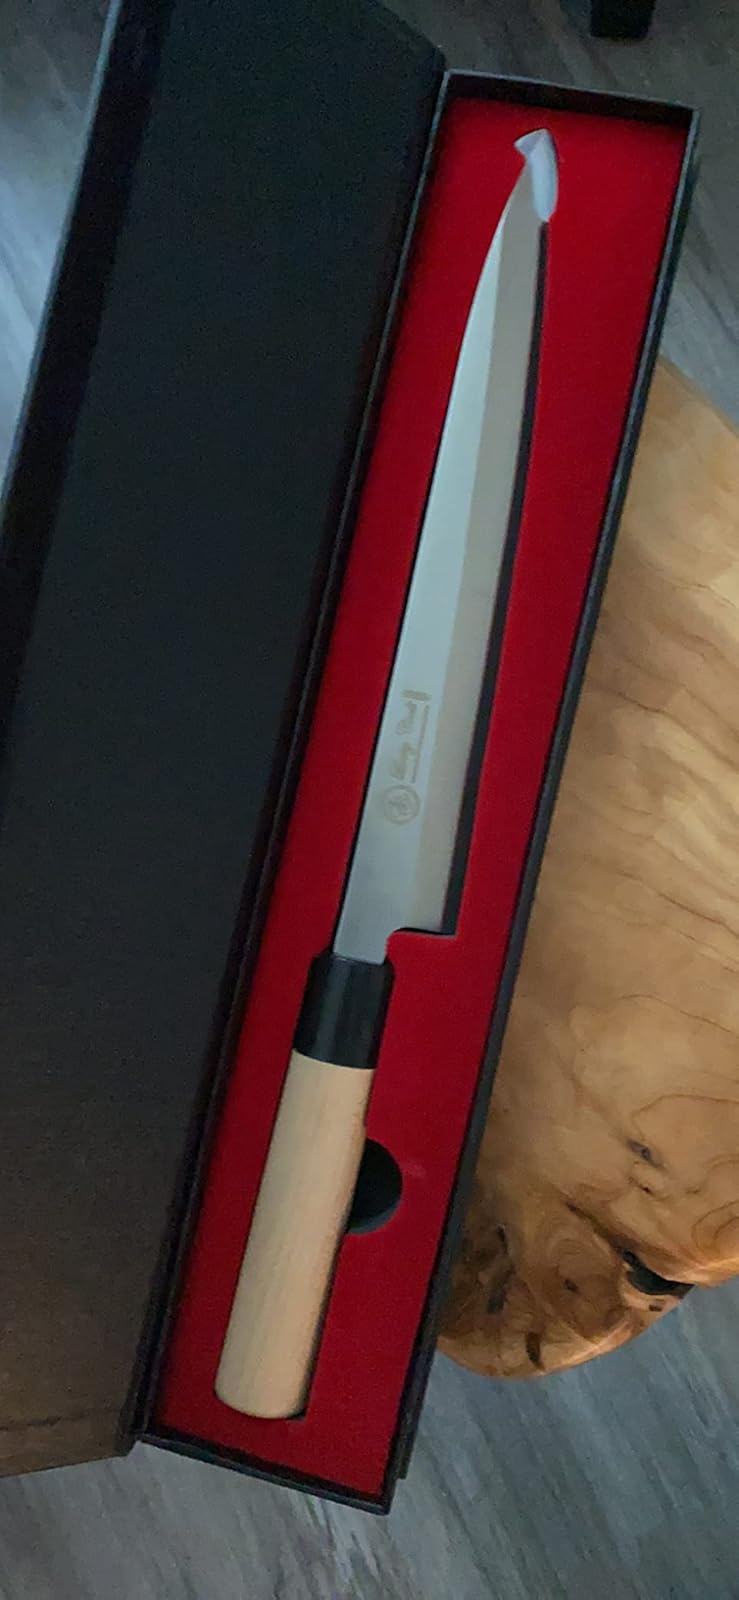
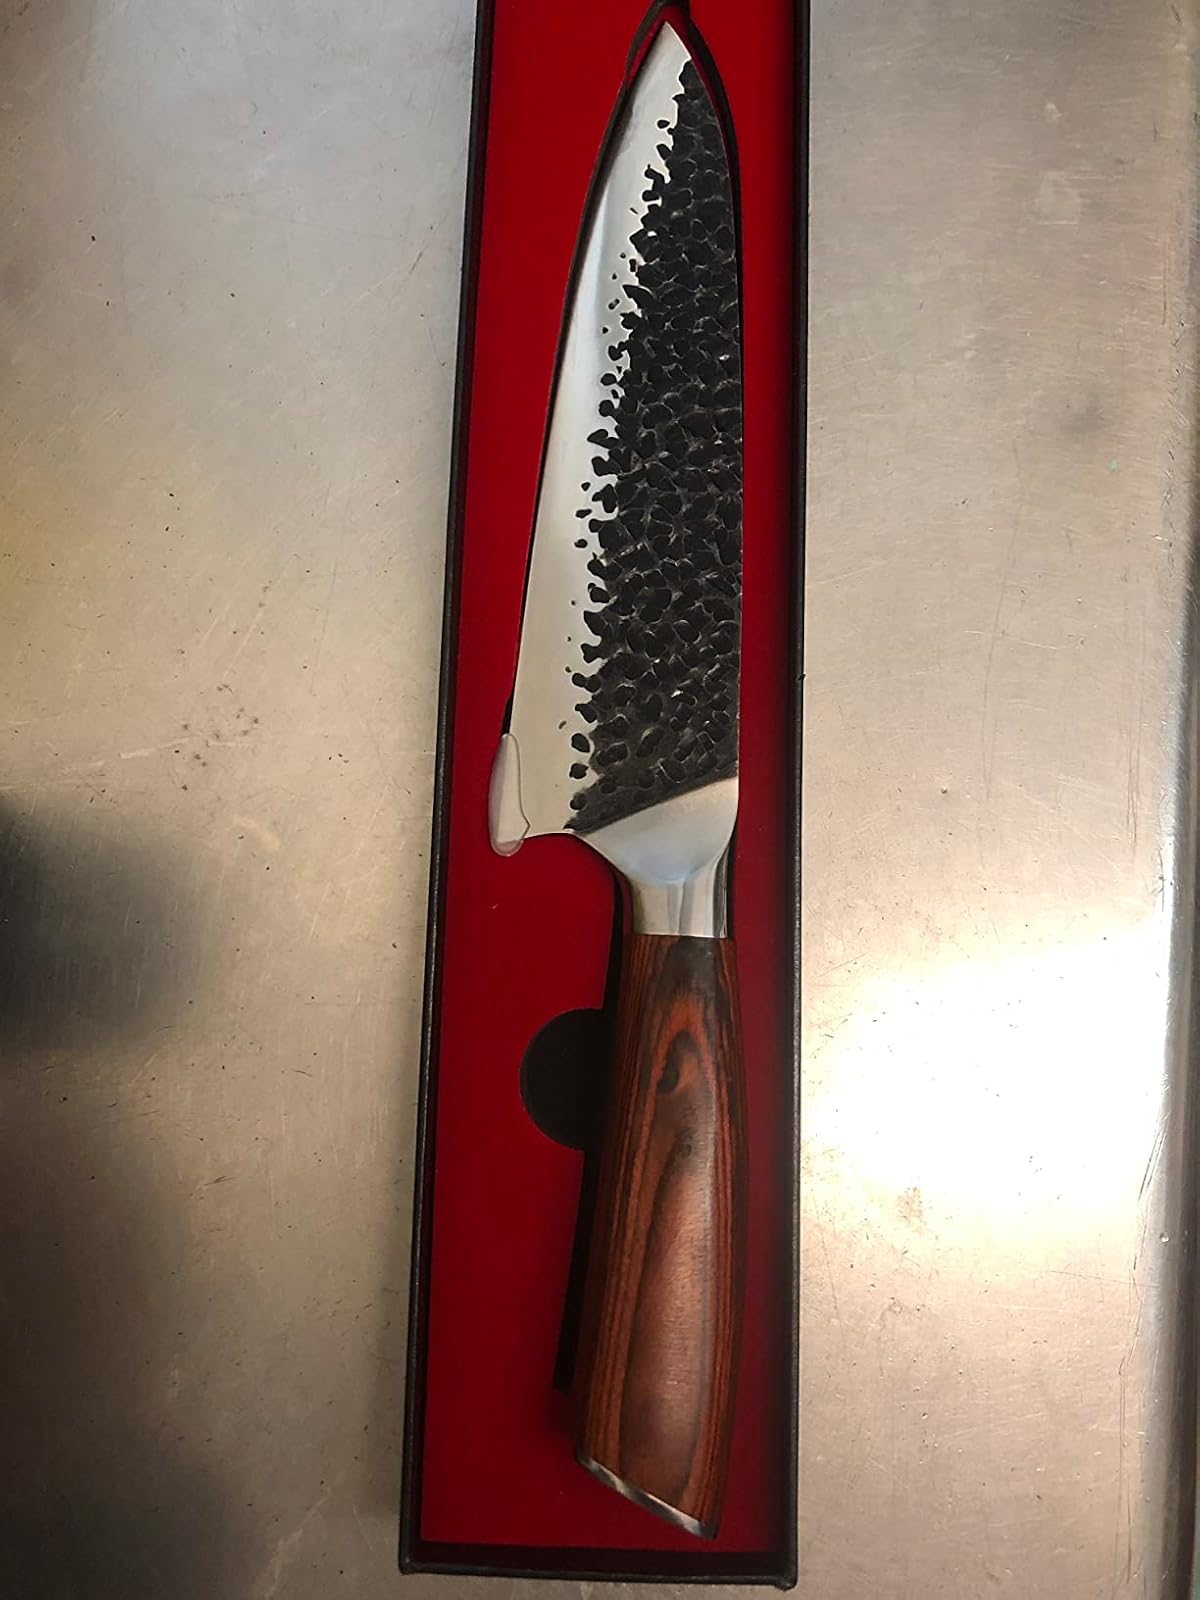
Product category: items_knife
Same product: no